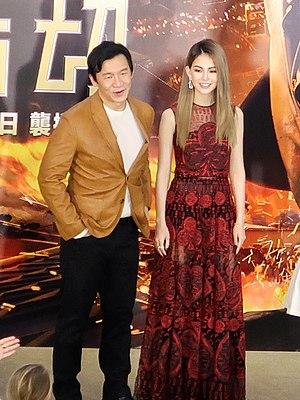
Chin Han, né le 27 novembre 1969, est un acteur singapourien. Il parle très bien l'anglais ce qui lui a permis de tenir des rôles dans des productions américaines.